Sweyn II of Denmark

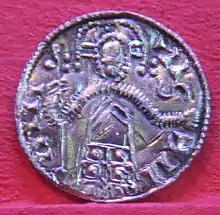
Coin of Sweyn II.

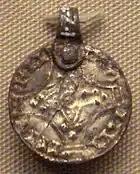
Sven Estridson coin pendant, found in Mildenhall, Suffolk. British Museum.

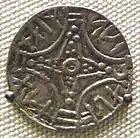
Coin of Sven Estridson. British Museum.

Sweyn's connection to the Danish kings was his mother Estrid Svendsdatter, and he took the matronymic surname Estridsson after her, emphasizing his link to the Danish royal house. He also minted his own coins.